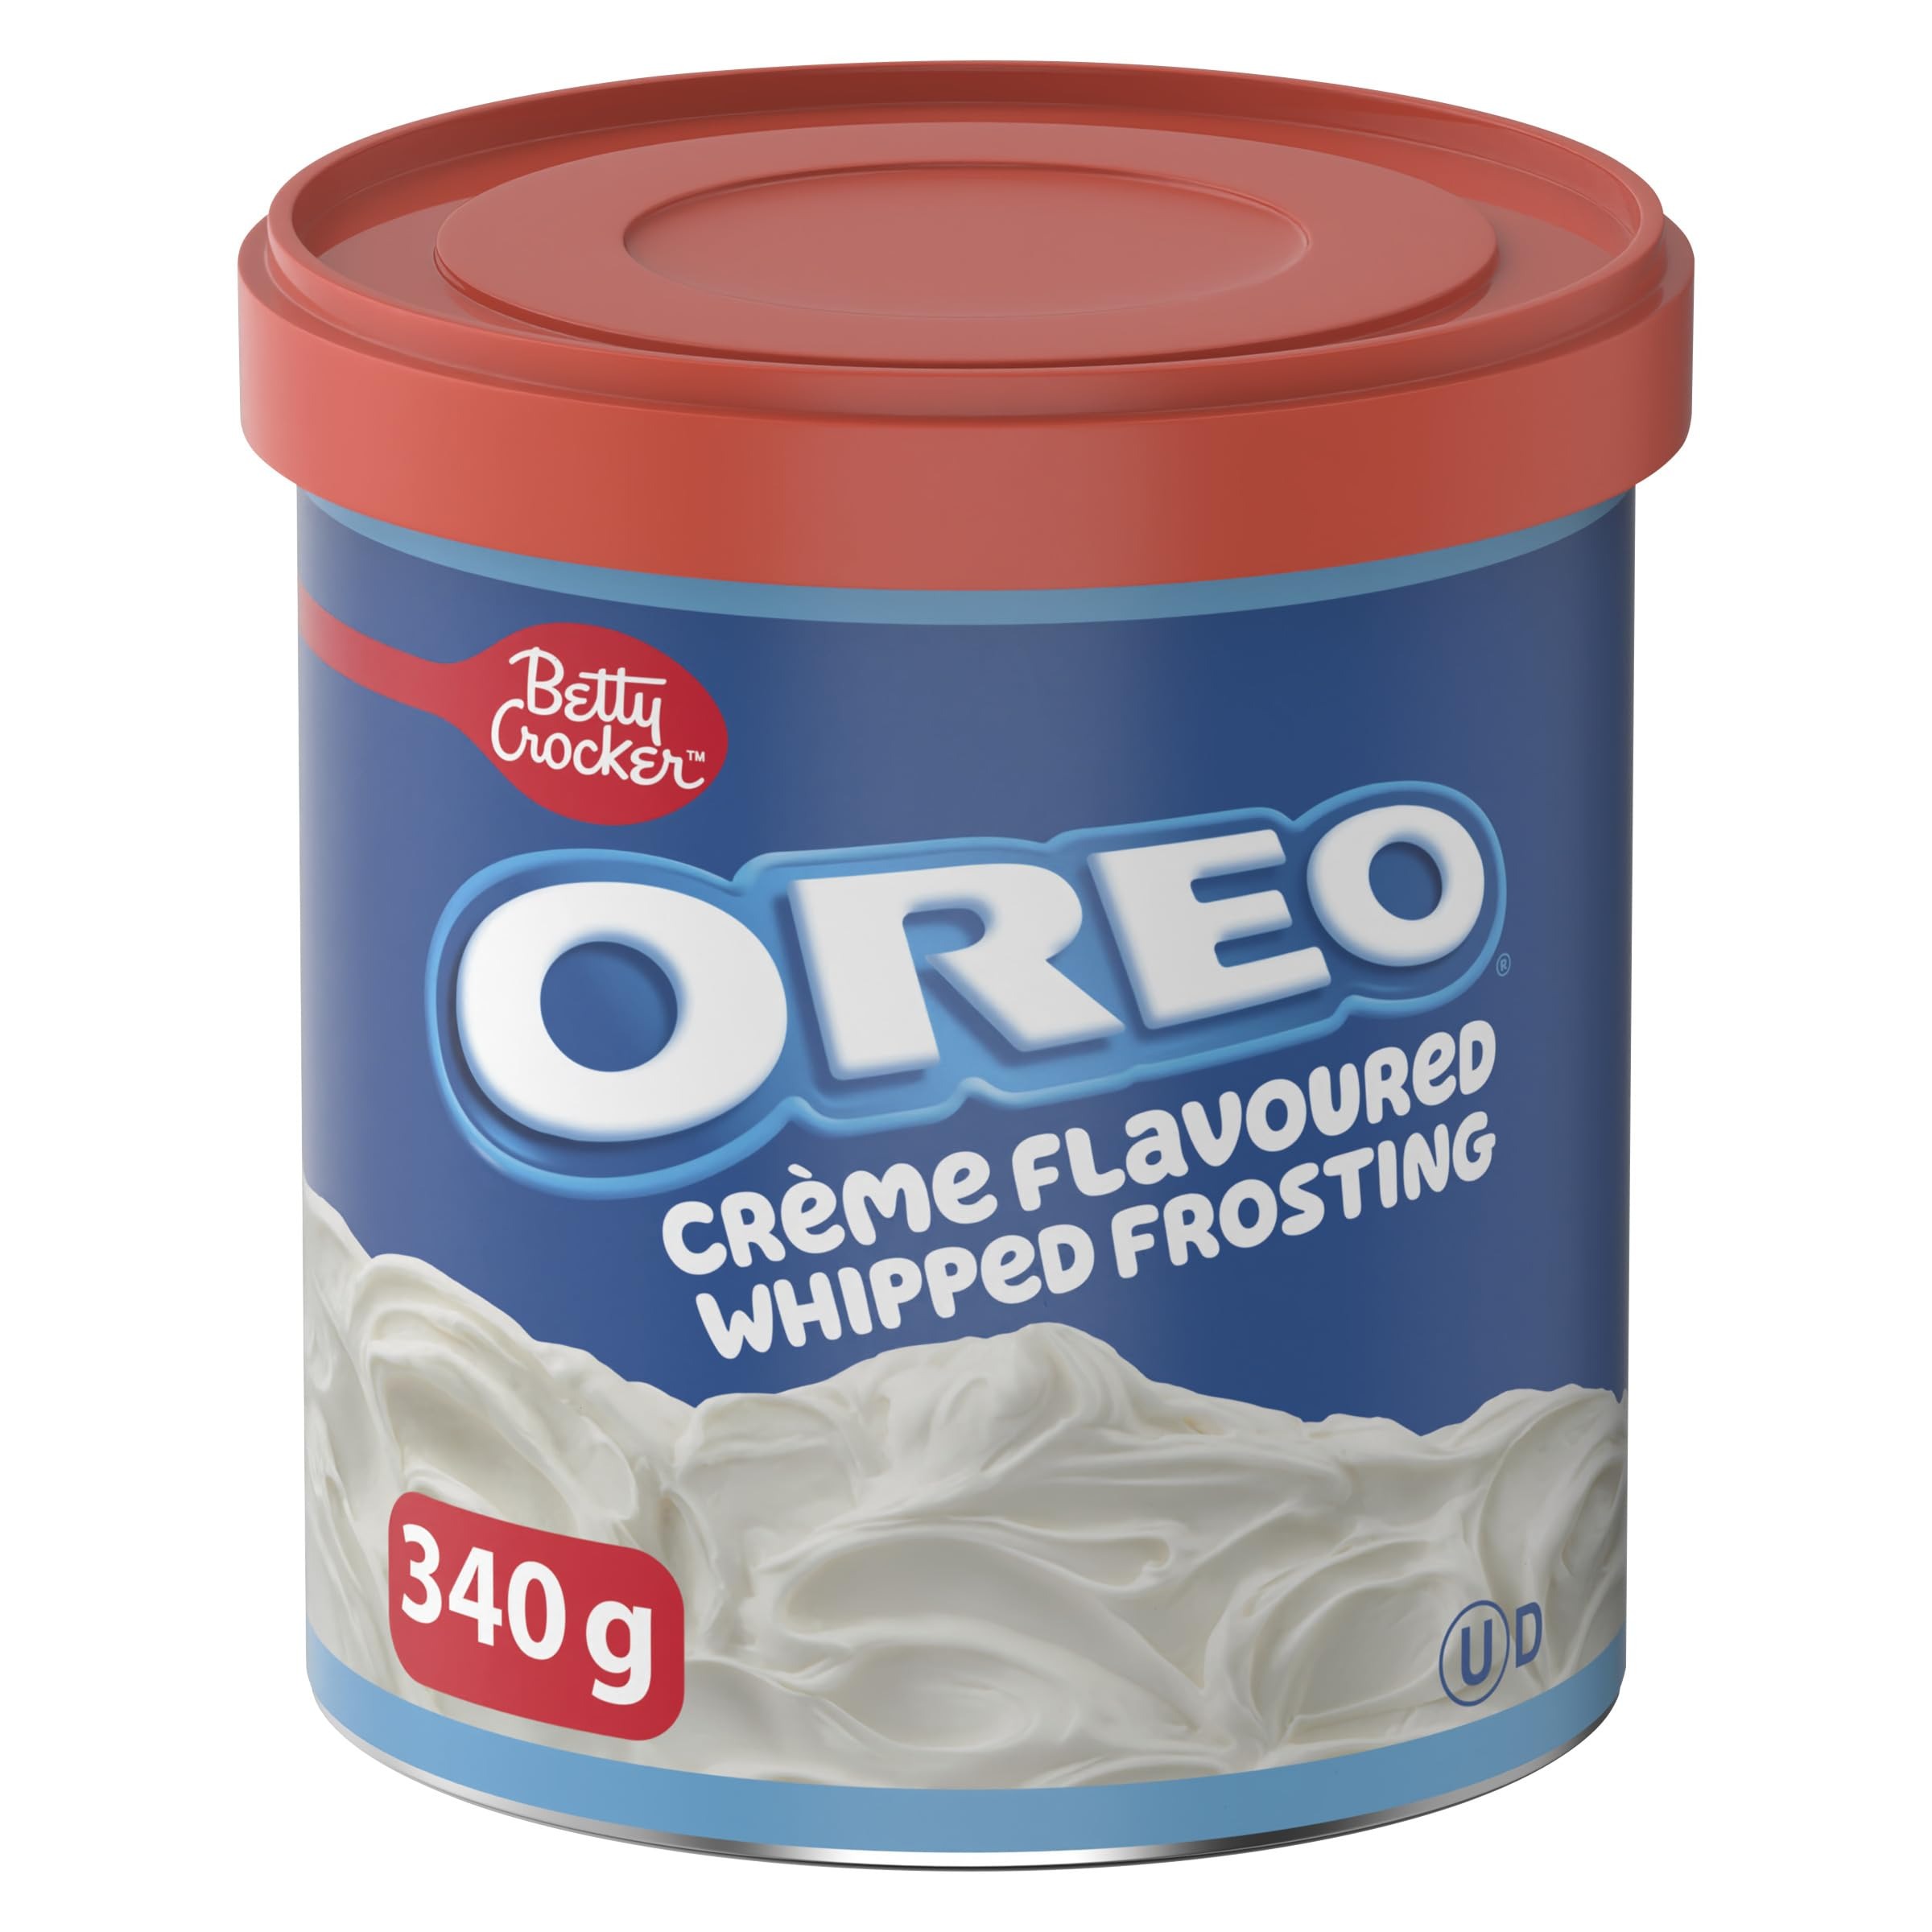
Item Name: Betty Crocker Creme Flavored Whipped Frosting, Gluten Free, 340g/12 oz.
Value: 12.0
Unit: Ounce

Price: 2.64